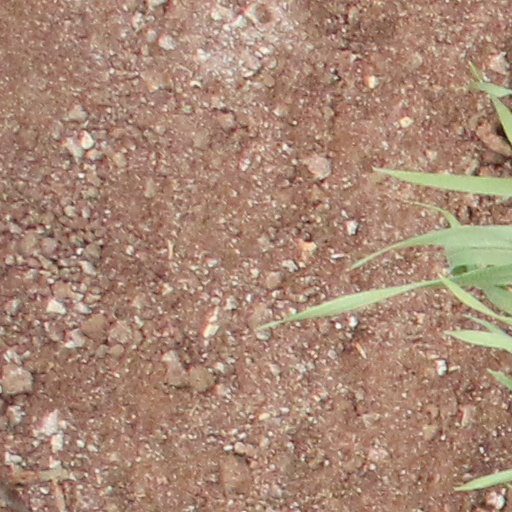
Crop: wheat